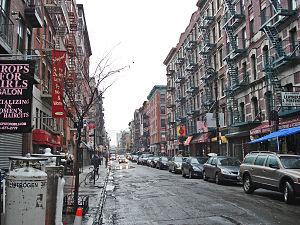
Orchard Street est une rue commerçante du quartier de Lower East Side, dans l'arrondissement de Manhattan à New York.
West Side Story est un drame lyrique américain de Leonard Bernstein, Stephen Sondheim et Arthur Laurents, inspiré de la tragédie Roméo et Juliette de William Shakespeare et créé le 26 septembre 1957 au Winter Garden Theatre de Broadway. La chorégraphie et la mise en scène étaient de Jerome Robbins, les décors d'Oliver Smith et les costumes d'Irene Sharaff.